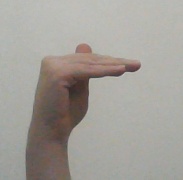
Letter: khaa